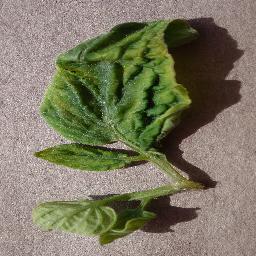
Label: Tomato___Tomato_Yellow_Leaf_Curl_Virus